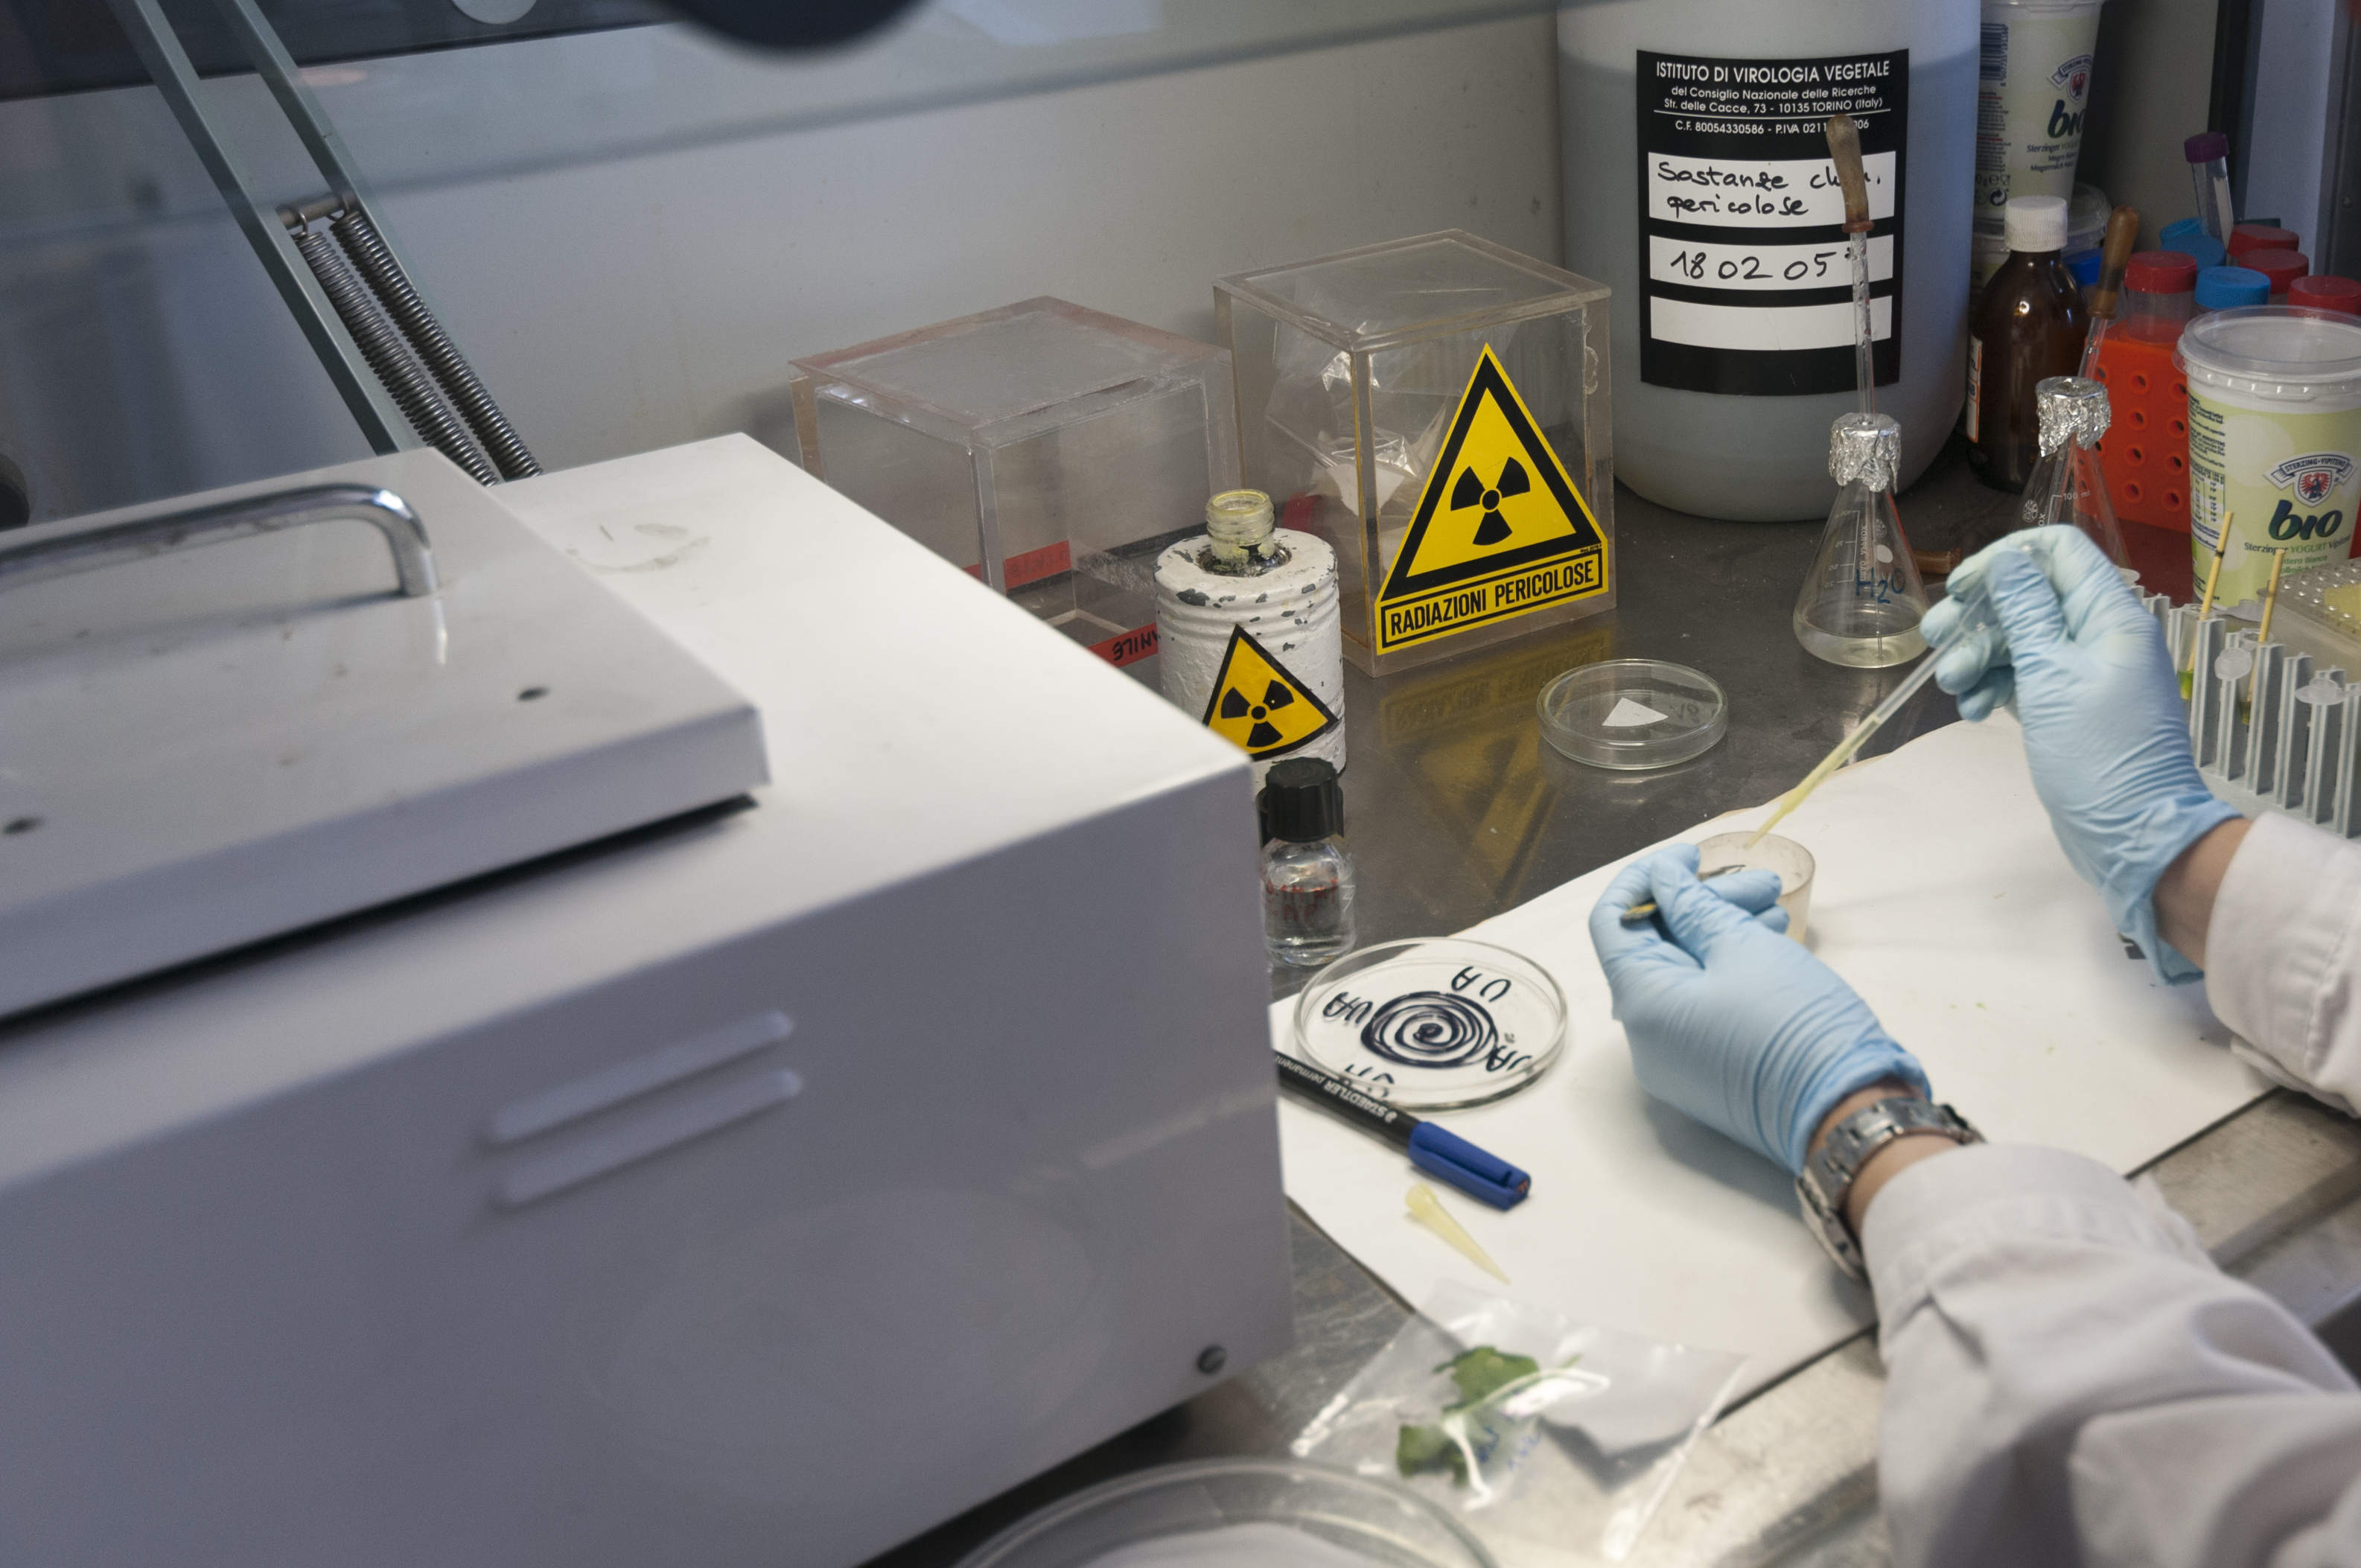
laboratory tools
Specialty: lab-equipment
Image credit: Uccio D'Agostino